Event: Nepal Earthquake
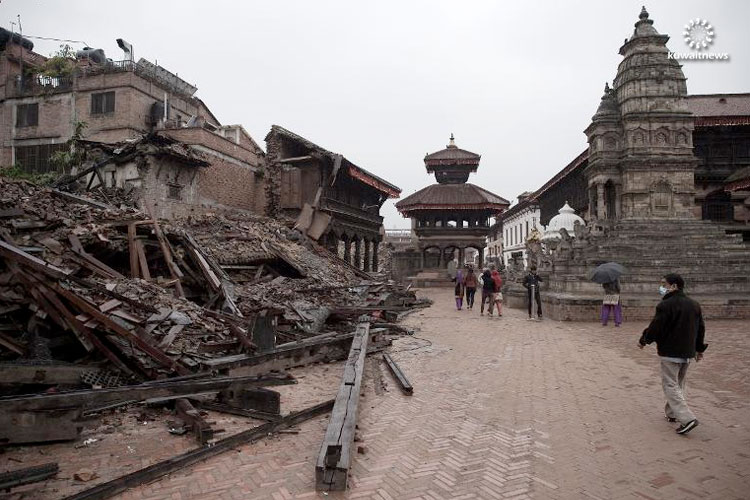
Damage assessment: damage